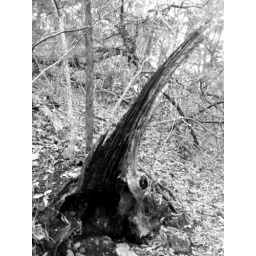
Stump in black and white